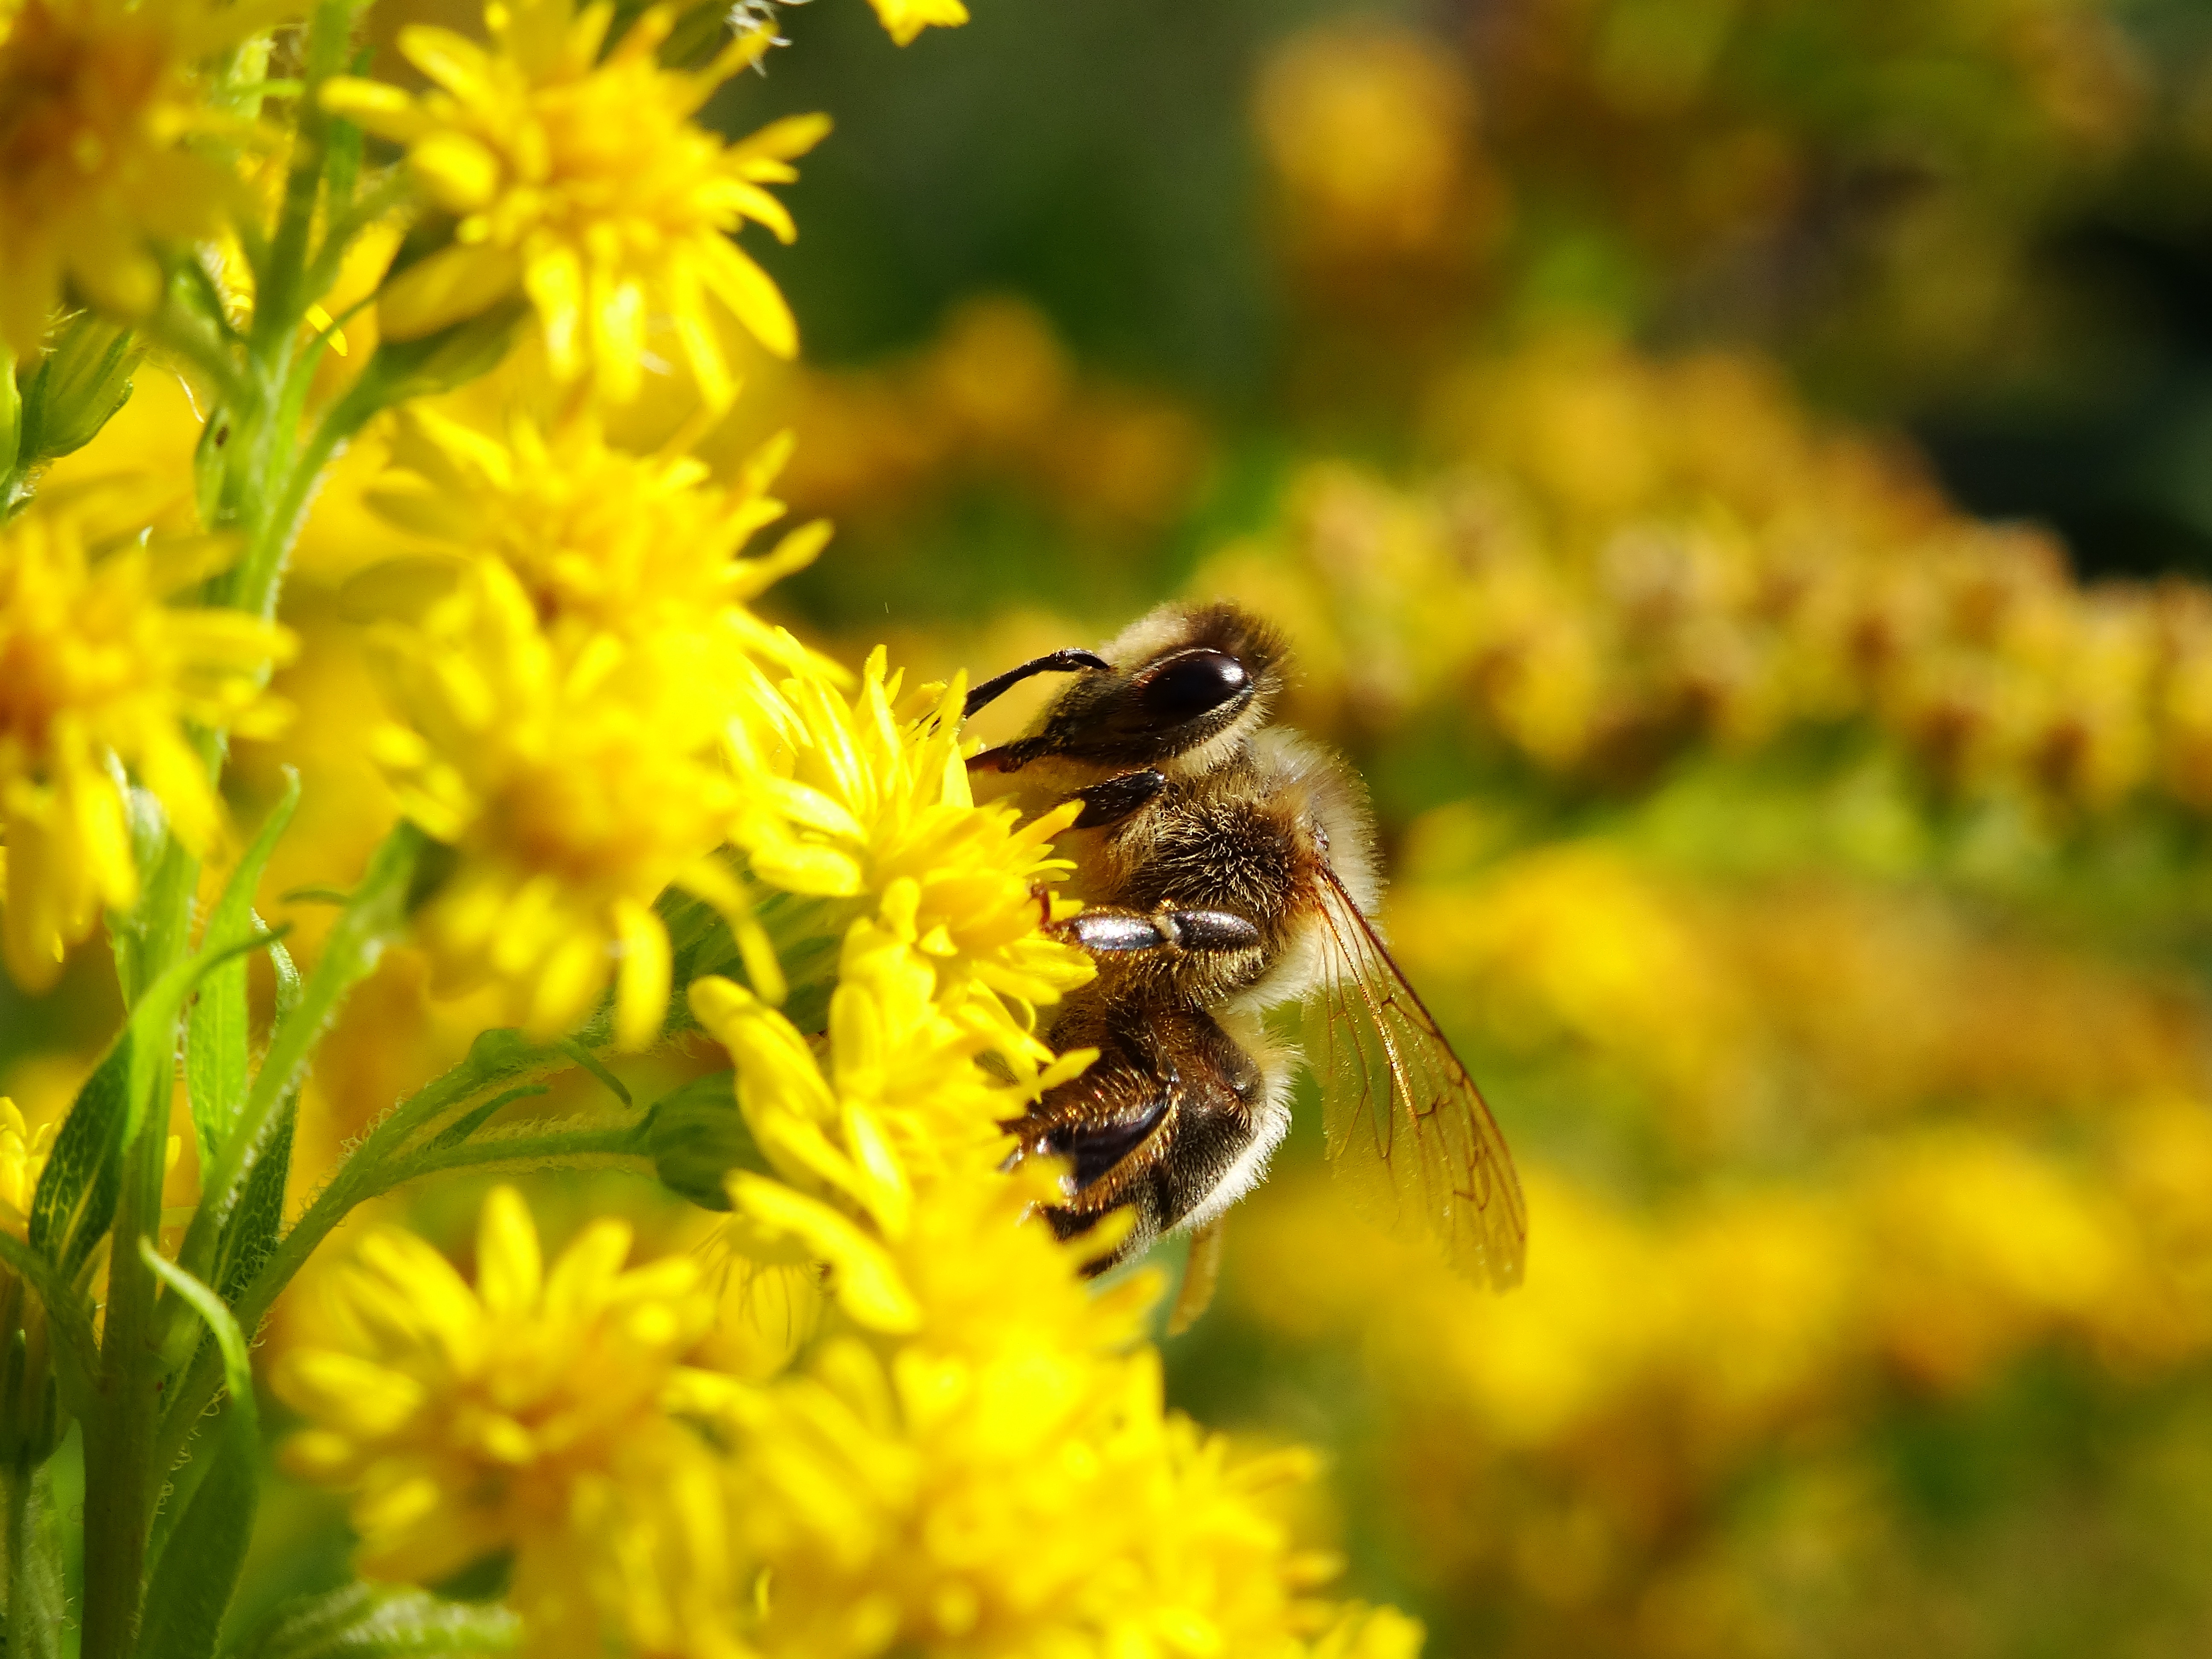
nature, meadow, flower, honey, wildlife, pollen, insect, bug, pollinate, yellow, garden, flora, fauna, invertebrate, wildflower, flowers, close up, bee, insects, bumblebee, nectar, honeycomb, bees, beehive, macro photography, honey bee, pollinator, insects hotel, membrane winged insect